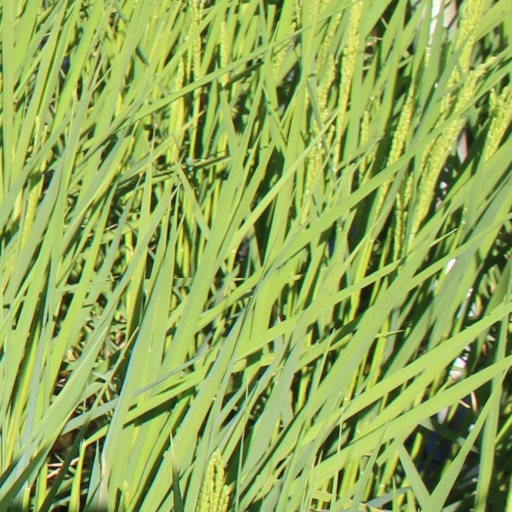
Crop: rice